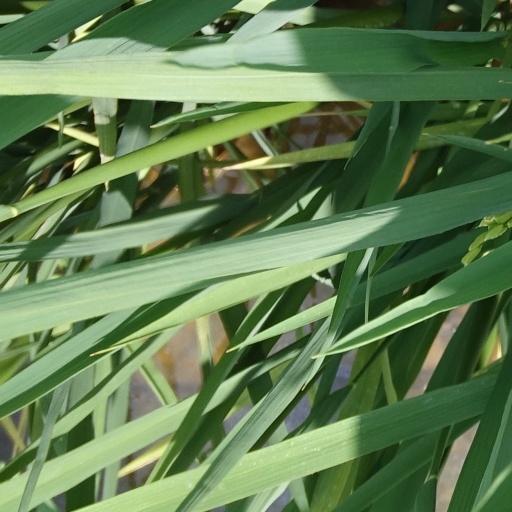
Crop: rice